Clouds Rising Into the Lotus Flowers

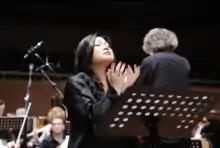
He Xuntian: " Clouds Rising Into the Lotus Flowers", Soprano Huang Ying and The Israel Symphony Orchestra

" Clouds Rising Into the Lotus Flowers" was inspired from Shakyamuni's sutra: